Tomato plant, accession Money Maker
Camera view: bottom (45 deg); turntable rotation: 60 degrees
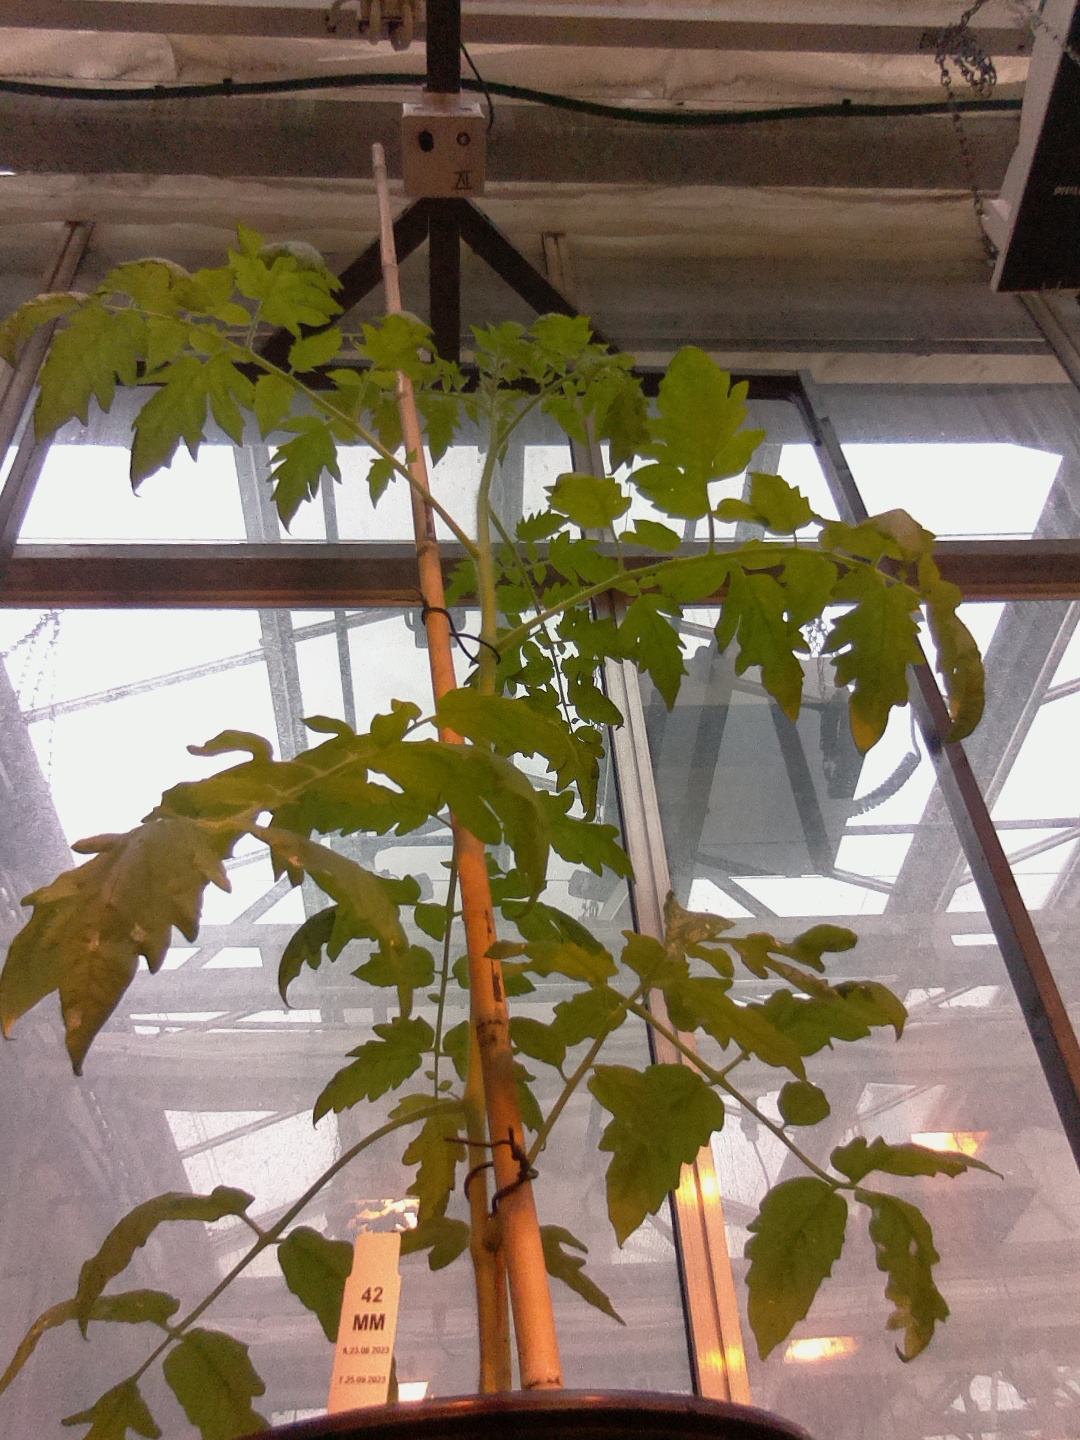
BBCH growth stage 15: 10 of true leaves visible